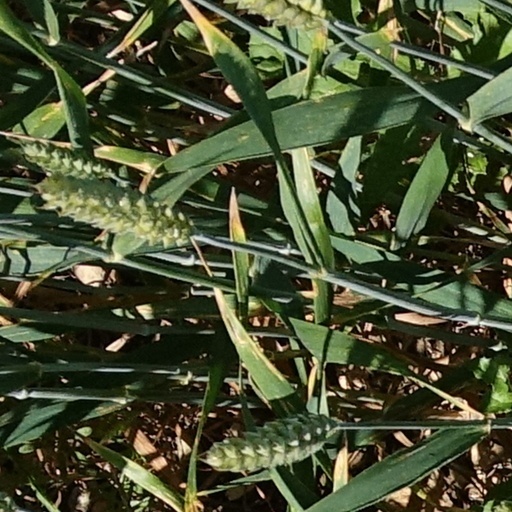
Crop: wheat